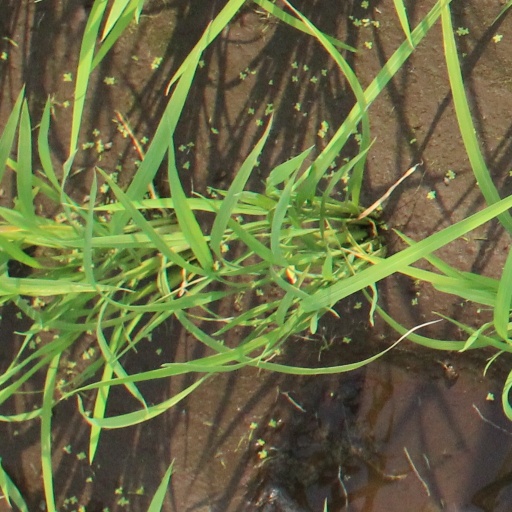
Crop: rice